Coalsack Nebula

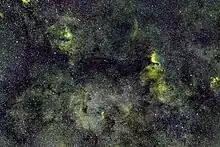
Coal Sack Nebula

The Coalsack Nebula (Southern Coalsack, or simply "the" Coalsack) is a dark nebula, which is visible to the naked eye as a dark patch obscuring part of the Milky Way east of Acrux (Alpha Crucis) in the constellation of Crux.